Takoma Park, Maryland

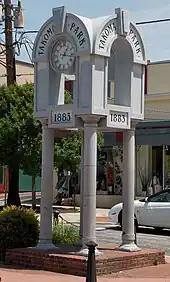
Takoma Park clock at Ward Sinclair Plaza

The "Takoma Avenue Historic District" is a national historic district. All five houses were constructed in 1951, are identical in their layout and construction, and were designed by Charles M. Goodman.